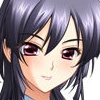
Portrait style: Anime Portrait